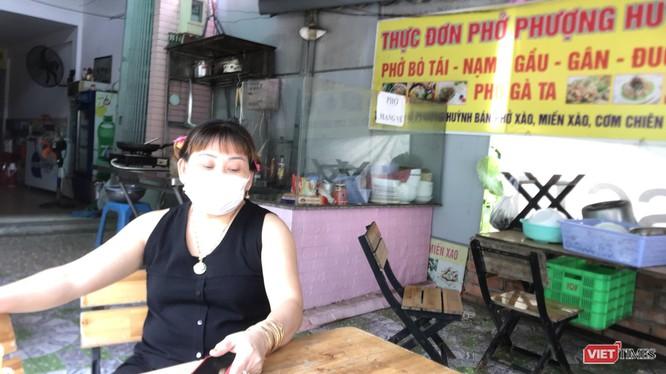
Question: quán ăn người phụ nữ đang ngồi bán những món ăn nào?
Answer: quán ăn bán các món như phở bò tái nạm, miến xào, cơm chiên